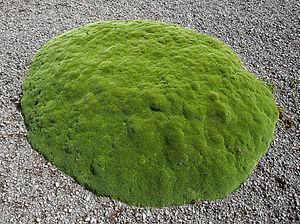
Une plante en coussin, ou plante en coussinet, est une plante au port compact, à faible croissance, formant une masse en « coussin » hémisphérique plus ou moins bombé ou en tapis étalé sur le sol, qui se rencontre dans des environnement marqués par le vent et la sécheresse, qu'il s'agisse de sécheresse réelle, dans les climats arides des zones désertiques ou semi-désertiques, ou de sécheresse physiologique induite par le manque d'eau, dû notamment au gel ou au vent, dans les zones alpines ou arctiques. Il s'agit le plus souvent de plantes vivaces, ligneuses ou herbacées, aux feuilles persistantes de petite taille, et dotées d'un système racinaire allorhize comprenant à la fois une racine pivotante relativement grande et profonde et de nombreuses racines adventives fines et courtes. Ces plantes ont une physiologie adaptée pour ralentir la croissance dans un environnement pauvre en nutriments, et un cycle de reproduction adapté et retardé.
Les plantes en coussin de Tasmanie sont des végétaux à croissance lente, généralement ligneux, poussant en « tapis » ou « coussins » très compacts, pouvant atteindre trois mètres de diamètre, et situés principalement dans île de Tasmanie. Ces « coussins » sont constitués de tiges serrées qui poussent au même rythme, de sorte qu'aucune rosette apicale ne dépasse les autres. L'expression « plante en coussin » fait référence à un mode de croissance caractéristique adopté par diverses espèces appartenant à des familles différentes afin de s'adapter aux environnements alpins et subalpins et aux régions de hautes latitudes. Elles sont adaptées pour pousser dans des zones pauvres en nutriments et ont généralement des racines pivotantes profondes. Les plantes en coussins ont une croissance très lente et ne poussent pas très haut au dessus du sol. Les « monticules » ne dépassent généralement pas 30 cm de hauteur. Sous la surface vivante du coussin, ces plantes laissent subsister des feuilles mortes ou bien produisent un matériau non photosynthétique, ce qui crée un effet isolant.
Azorella macquariensis, l'azorelle de Macquarie, est une espèce de plantes dicotylédones de la famille des Apiaceae, endémique de l'île Macquarie, île australienne subantarctique rattachée administrativement à la Tasmanie. Ce sont des plantes herbacées poussant en coussins qui peuvent dépasser un mètre de diamètre.